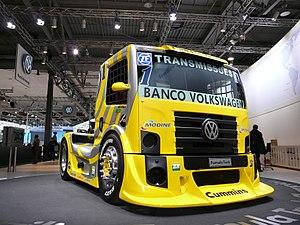
Le Volkswagen Constellation est un camion produit à partir de 2005 à Resende au Brésil par Volkswagen Trucks and Buses. Il est destiné principalement au marché sud-américain mais il est aussi vendu en Afrique du Sud. Il est décliné en plusieurs versions de la version 13.181 à 31.330. La version la plus connue est la version 19.360 caractérisée par ses pare-chocs peints. Il est vendu aux côtés des Delivery, Worker et Workline.